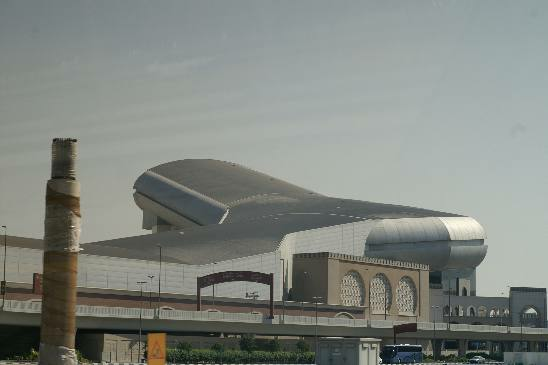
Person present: No